Jan Frederik Staal

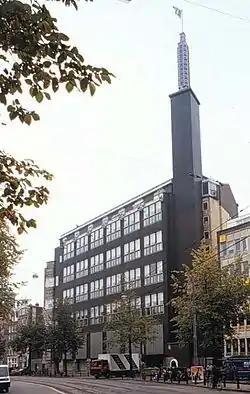
The former "Telegraaf" headquarters on the Nieuwezijds Voorburgwal in Amsterdam.

Jan Frederik ("Frits") Staal (Amsterdam, 28 February 1879 – Amsterdam, 8 April 1940), was a Dutch architect, and a major figure in the development of modern architecture in the Netherlands in the first half of the twentieth century. He was the father of the architects Arthur and Georges Staal and the linguist and South Asia scholar Jan Frederik Staal (also nicknamed "Frits").